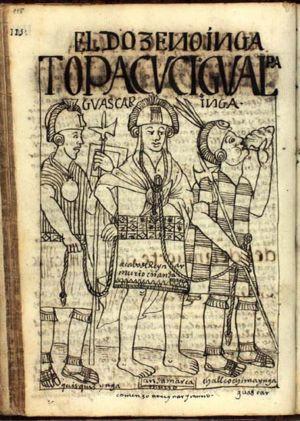
Inti Cusi Huallpa Huascar fut Sapa Inca de l'empire inca de 1527 à 1532, succédant à son père Huayna Capac et à son frère Ninan Cuyochi, tous deux morts de la variole lors d'une campagne près de Quito. Huascar était souverain du Cuzco à l'arrivée des Espagnols au Pérou, en 1532.